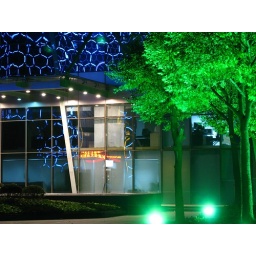
A restaurant with amazing lights in Shanghai. The lights change between blue and yellow.The trees are light in green.Reflected in an hotel